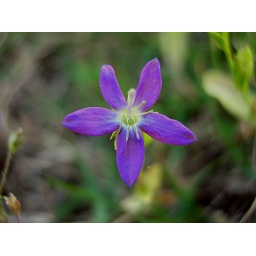
Acworth, GA. Found this flower growing over my son Chris. Rolling Hills Memorial Gardens